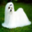
Label: dog